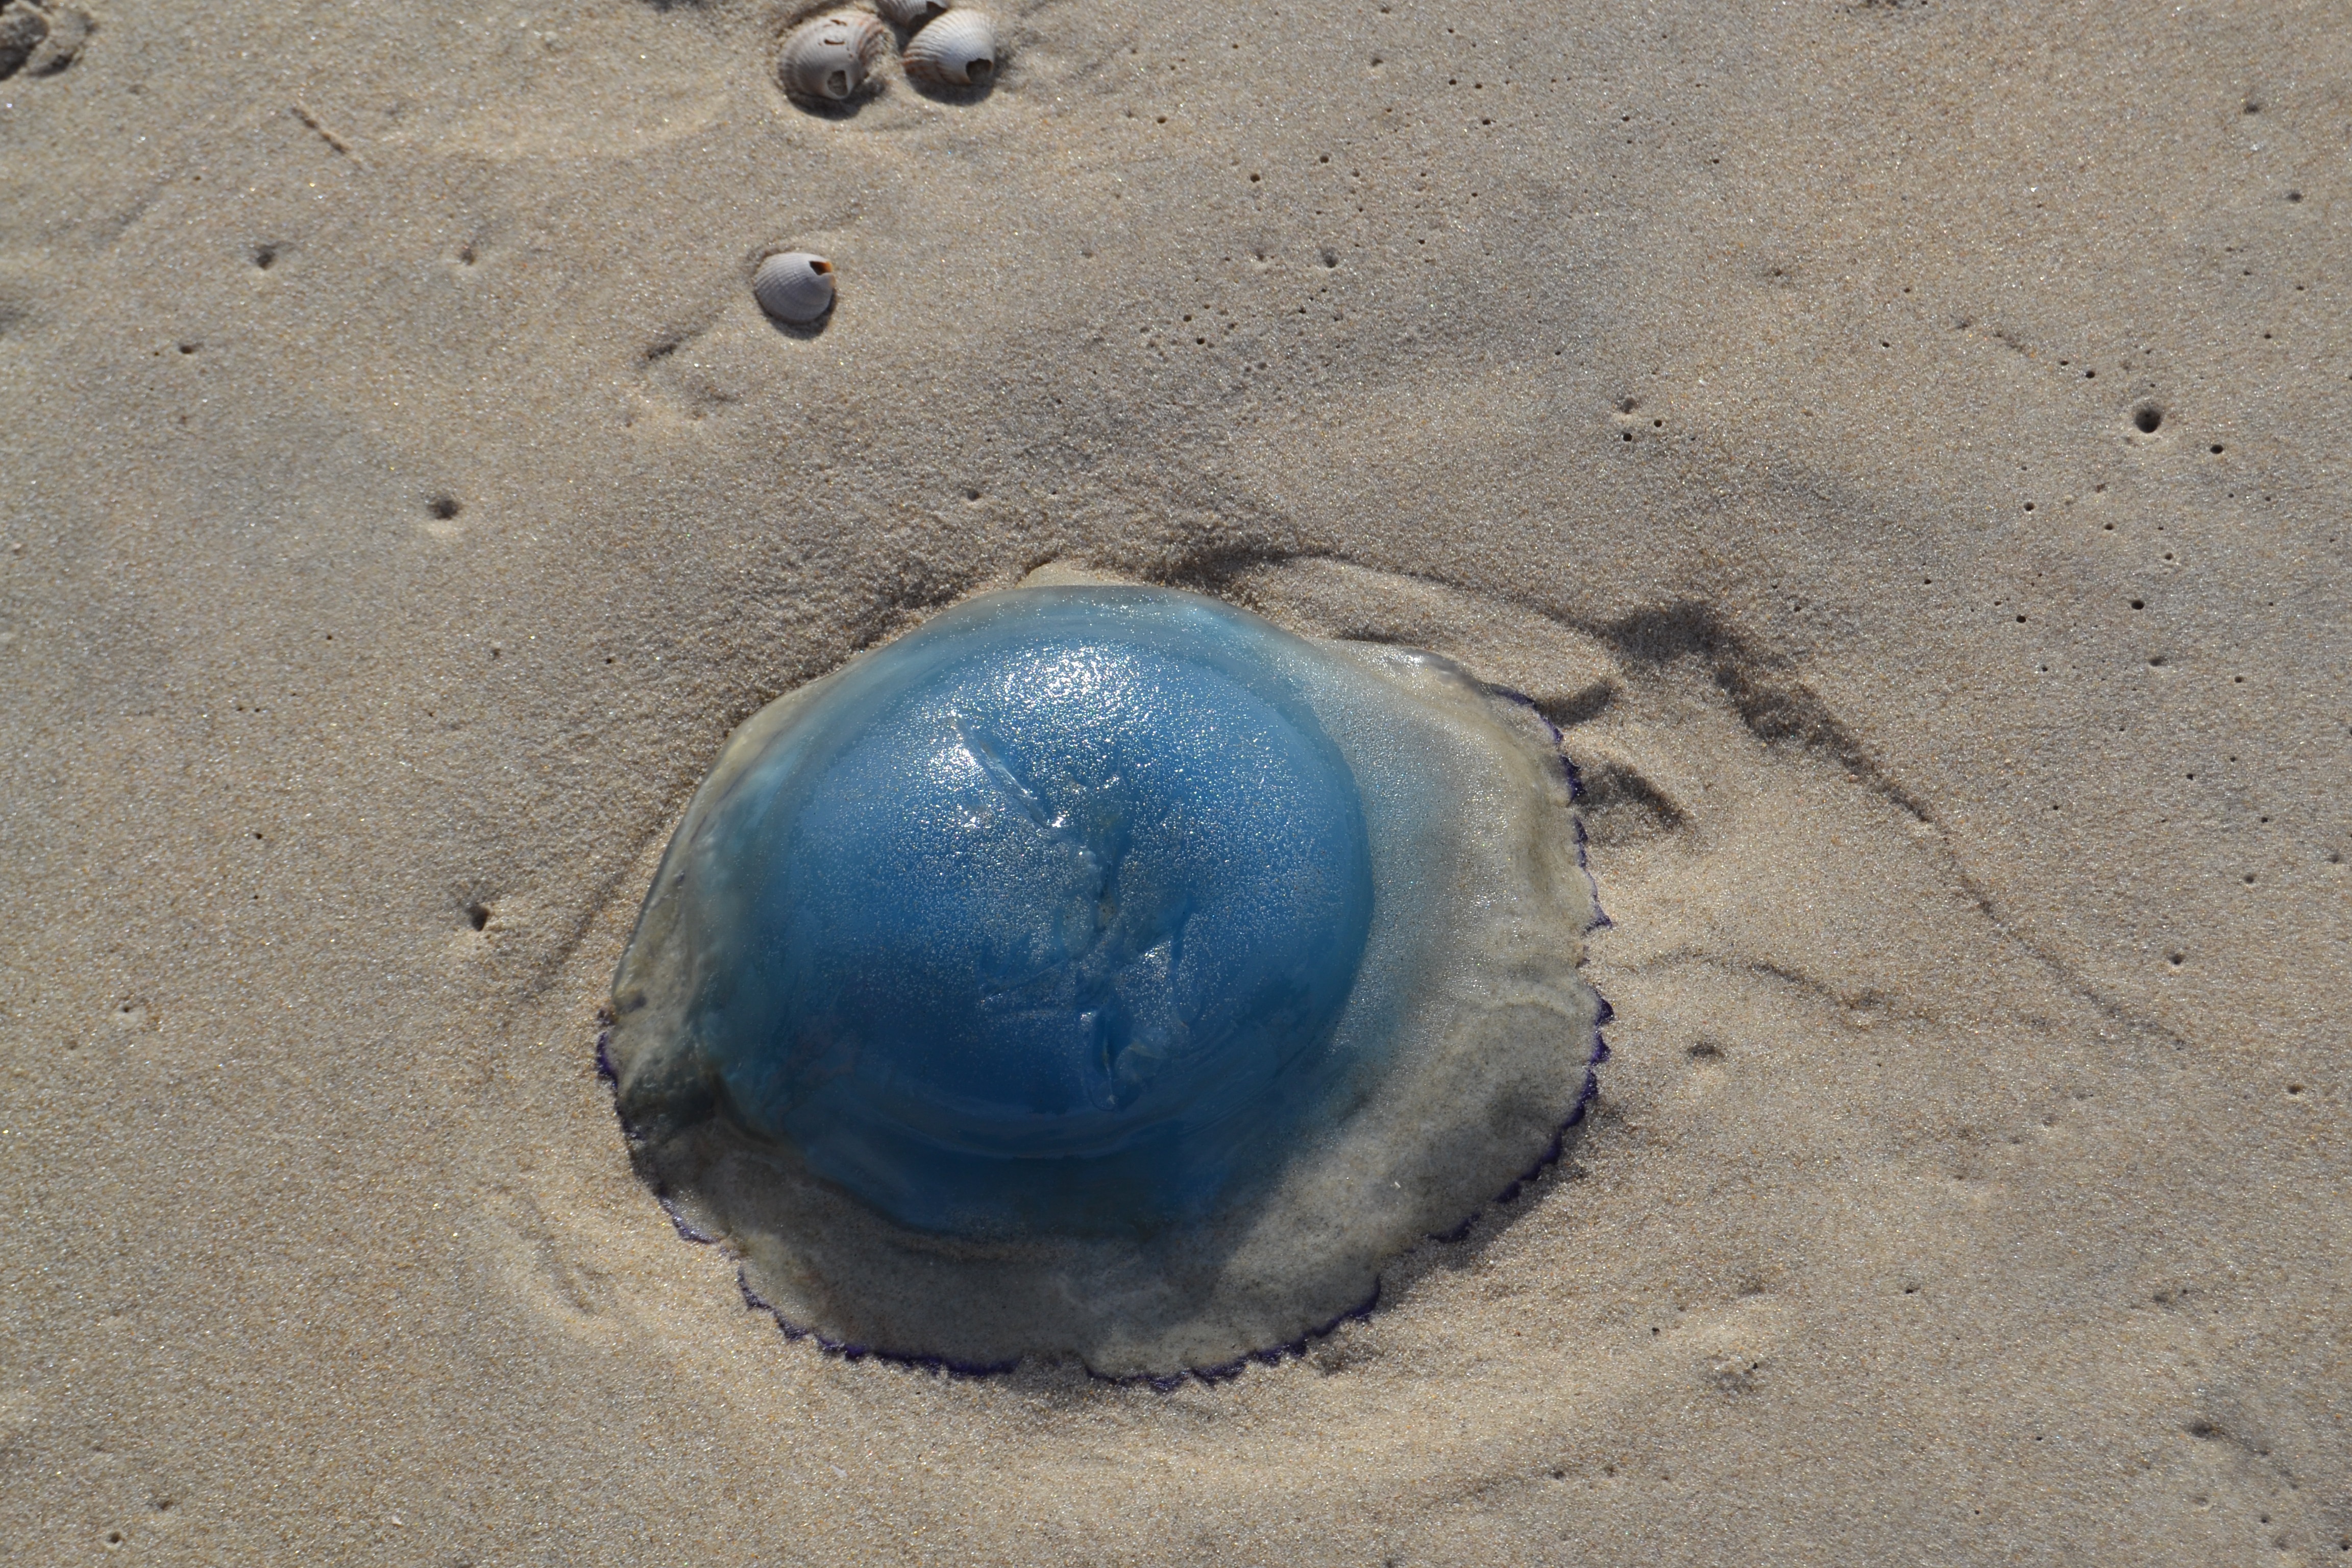
beach, sea, sand, jellyfish, blue, material, invertebrate, marine life, north sea, texel, marine biology